Overwatch Apex

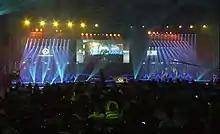
Matches were played at the OGN Giga Arena.

Twelve South Korean teams, Afreeca Freecs Blue, MVP Space, BK Stars, Luxury Watch Blue, Rhinos Gaming Titan, Flash Lux, Mighty Storm, KongDoo Panthera, Kongdoo Uncia, RunAway, CONBOX T6, and Lunatic-Hai, qualified for the main league. Additionally two North American teams, Team EnVyUs and NRG Esports, and two European teams, Rogue and Reunited, were invited to compete in season one. English broadcasts featured the casting duo Christopher "MonteCristo" Mykles and Erik "DoA" Lonnquist. The league's inaugural season began on October 7, 2016, with the group stage of the tournament. Following the group stage, an eight-team, single elimination tournament took place. The finals, which took place in Ilsan, South Korea on December 3, 2016, saw Team EnVyUs defeat Afreeca Freecs Blue, 4–1.